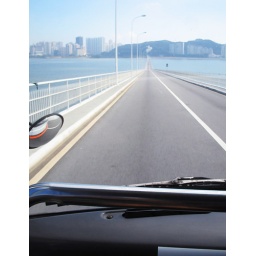
crossing the bridge by bus